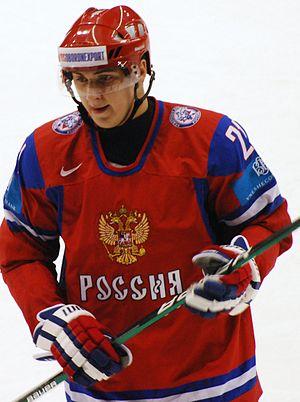
Kirill Andreïevitch Petrov - en russe : Кирилл Андреевич Петров est un joueur professionnel russe de hockey sur glace. Il évolue au poste d'ailier.